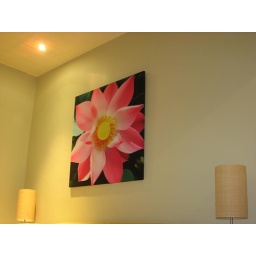
The flower on the wall in our room...